Cheyenne and Arapaho Indian Reservation

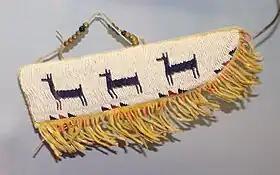
Cheyenne beaded knife sheath, Oklahoma History Center

In Oklahoma, the Cheyenne live near Thomas, Clinton, and Weatherford, Custer County; Hammon (Red Moon), Roger Mills County; El Reno and Concho, Canadian County; Kingfisher, Kingfisher County, Watonga and Canton, Blaine County; Seiling, Dewey County.